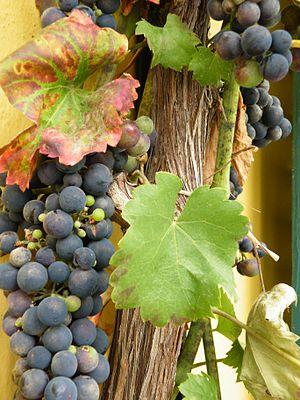
Le Regent N est un nouveau cépage noir, résistant aux maladies cryptogamiques.